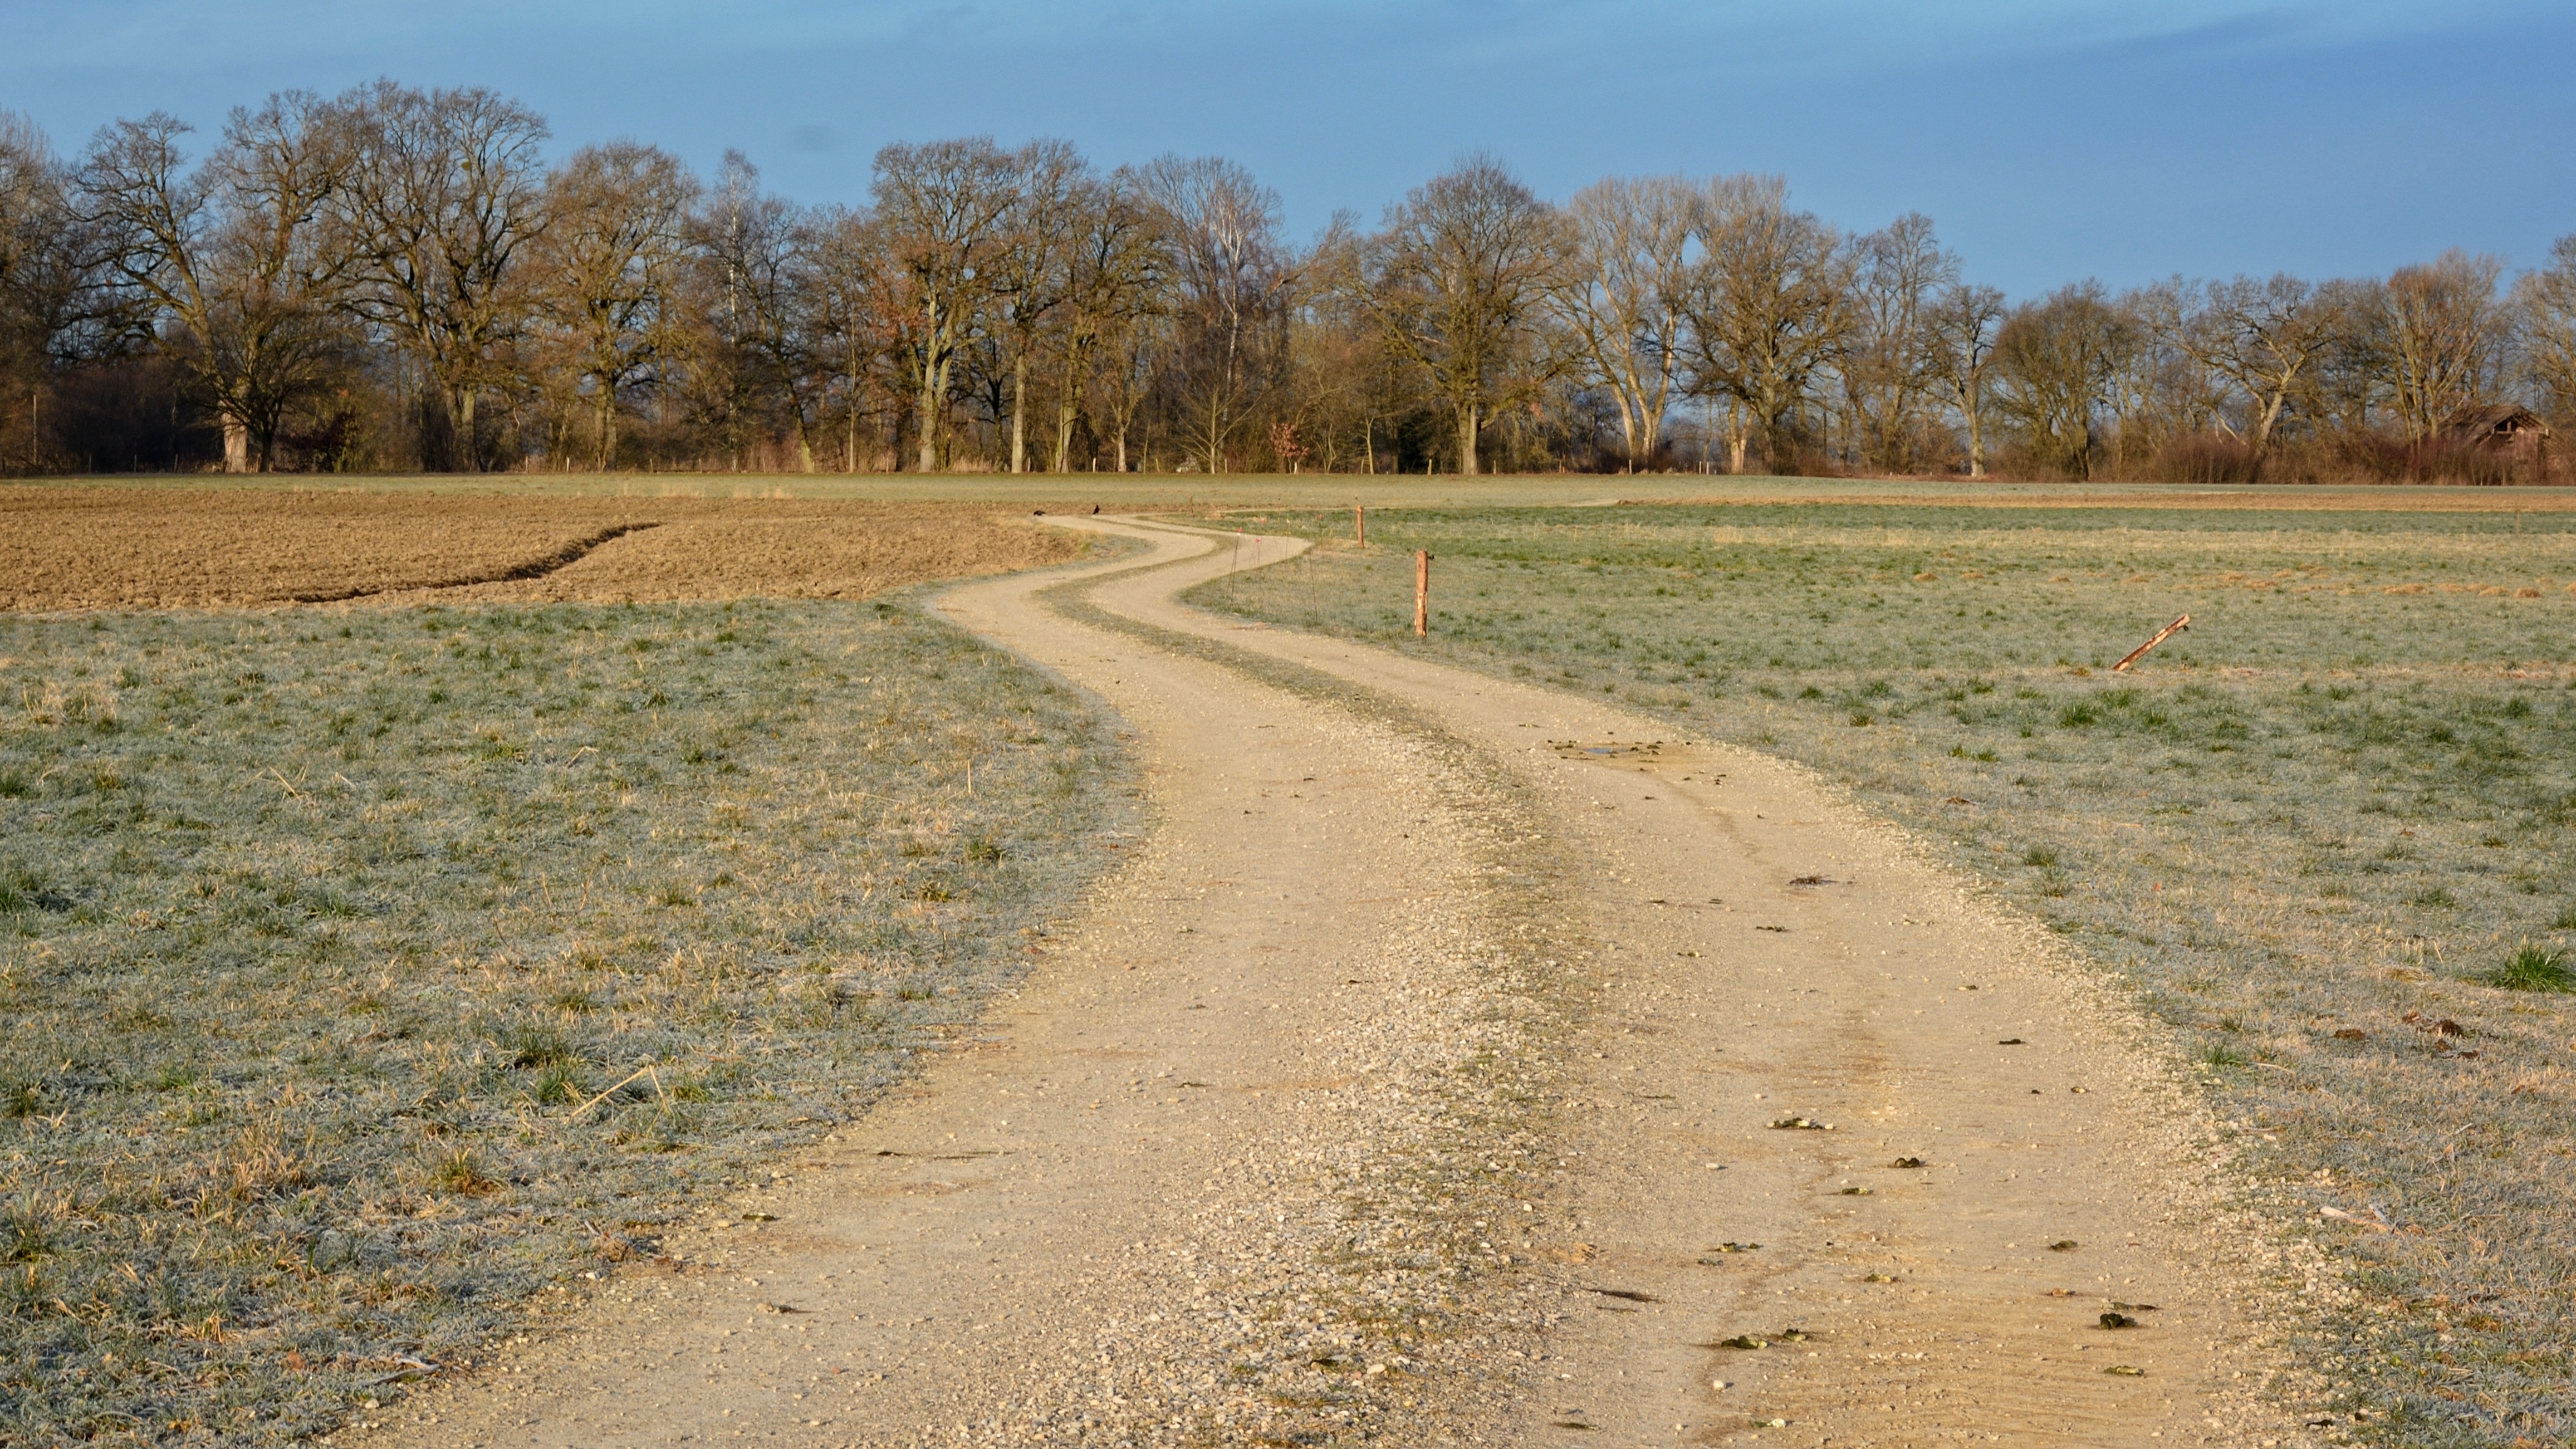
landscape, tree, nature, grass, road, trail, field, meadow, prairie, hill, dirt road, autumn, soil, lane, plain, grassland, infrastructure, swinging, bavaria, habitat, away, ecosystem, morgenstimmung, distant, steppe, arable, rural area, natural environment, grass family, land lot